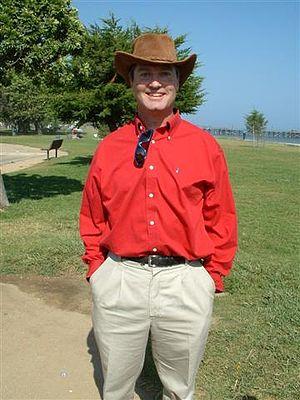
Joseph Gerard Polchinski Jr., dit Joe Polchinski, né le 16 mai 1954 à White Plains dans l'État de New York et mort le 2 février 2018, est un physicien américain de premier plan dans le domaine de la théorie des cordes.